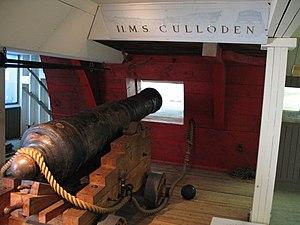
Le HMS Culloden est un navire de ligne de classe Culloden avec 74 canons en service dans la Royal Navy.